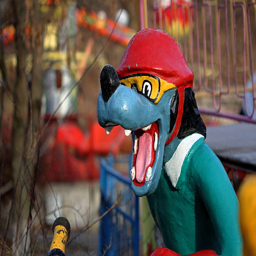
sculpture of the funny wolf in helmet